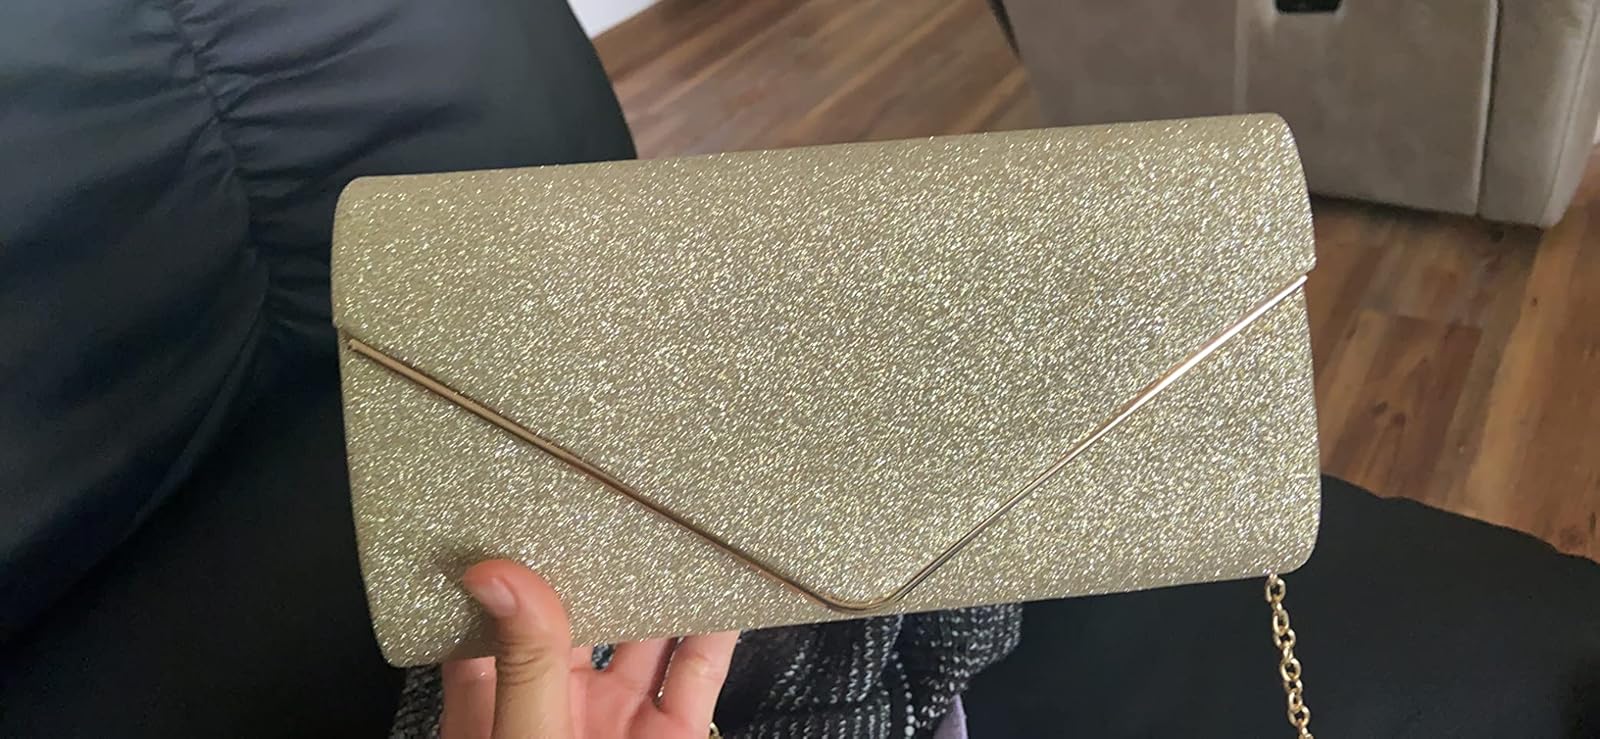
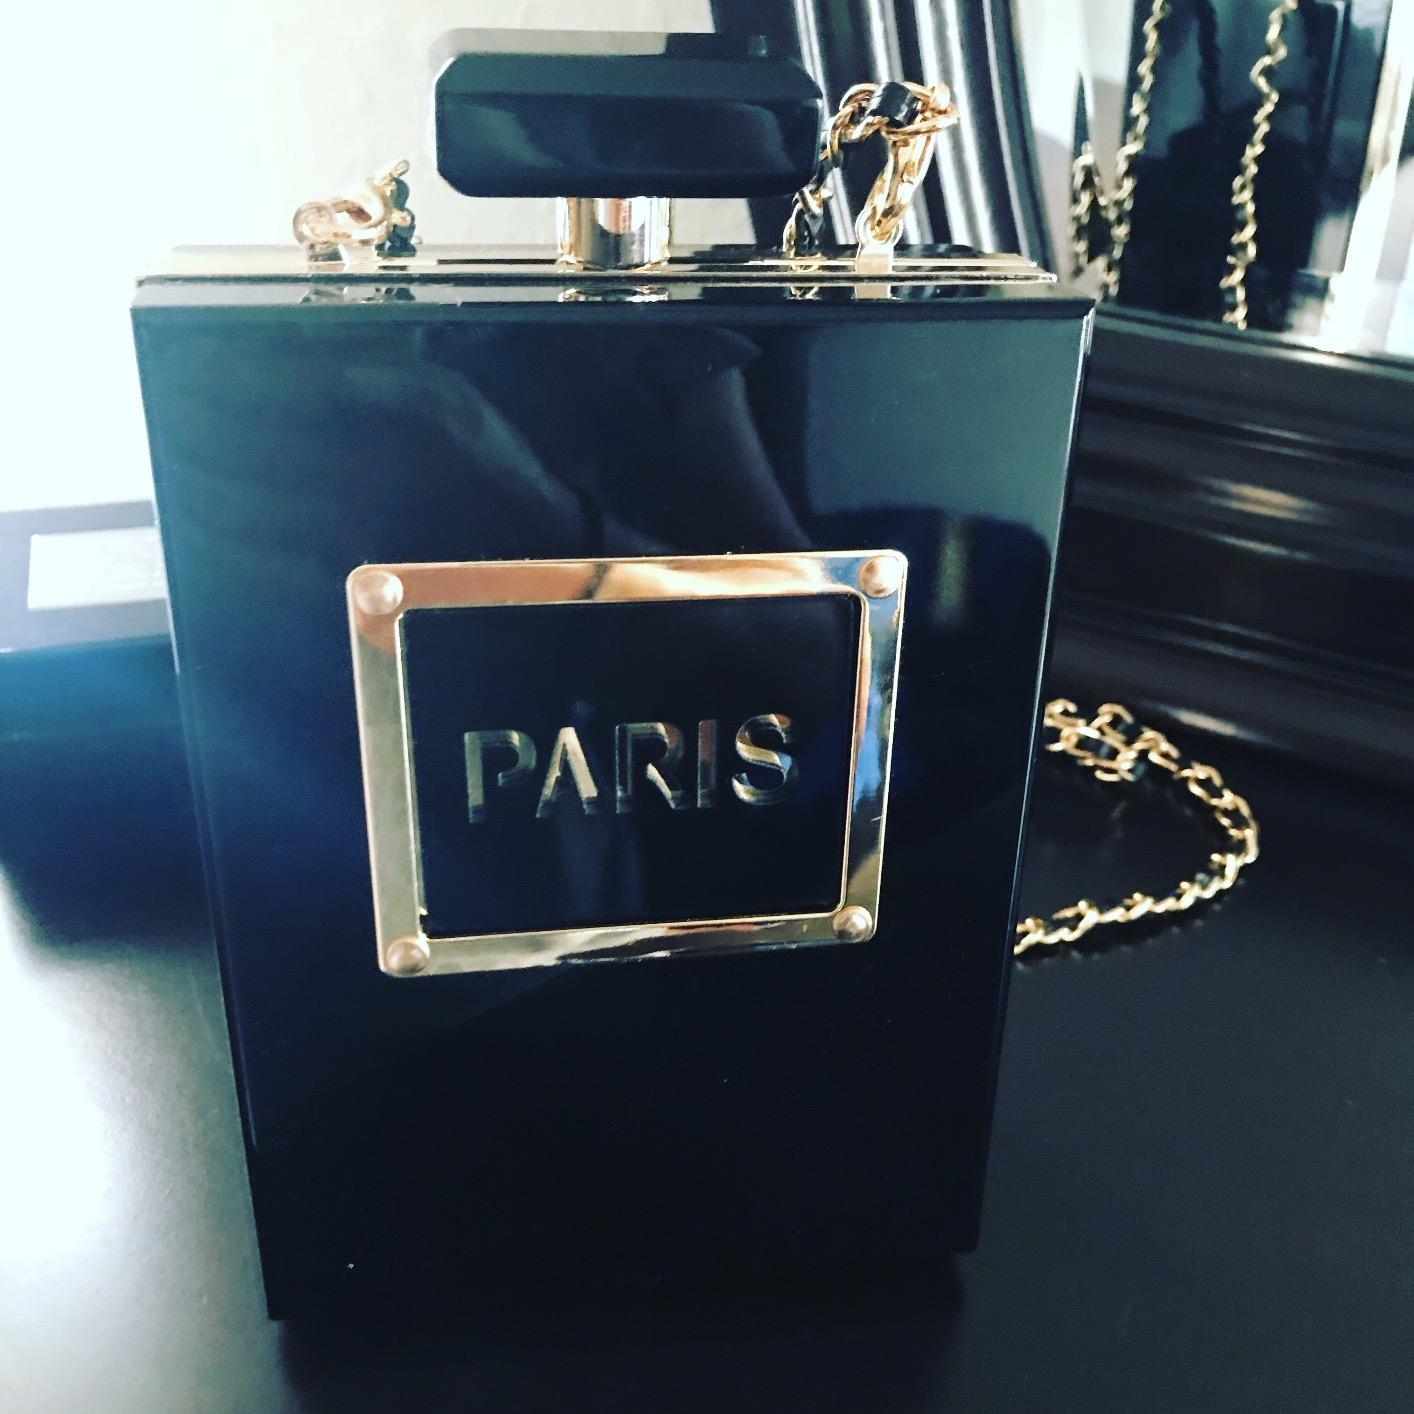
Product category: accessories_handbag
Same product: no